Volcán de Colima

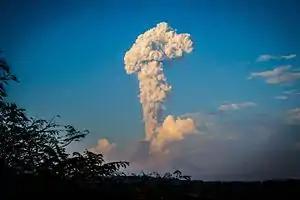
Plume of ash, December 17, 2016, 5h PM.

On 10 July 2015, there was another eruption. Another eruption occurred on September 25, 2016, sending a plume of ash and smoke into the sky. During December 2016, ash plumes occurred once or twice a day. On December 18, 2016, there were three eruptions. The biggest columns of ash reached 2 kilometers in height.